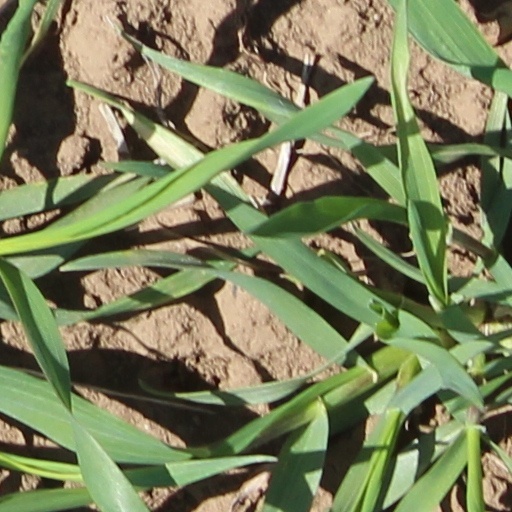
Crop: wheat